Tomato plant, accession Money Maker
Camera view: horizontal (90 deg, fisheye); turntable rotation: 180 degrees
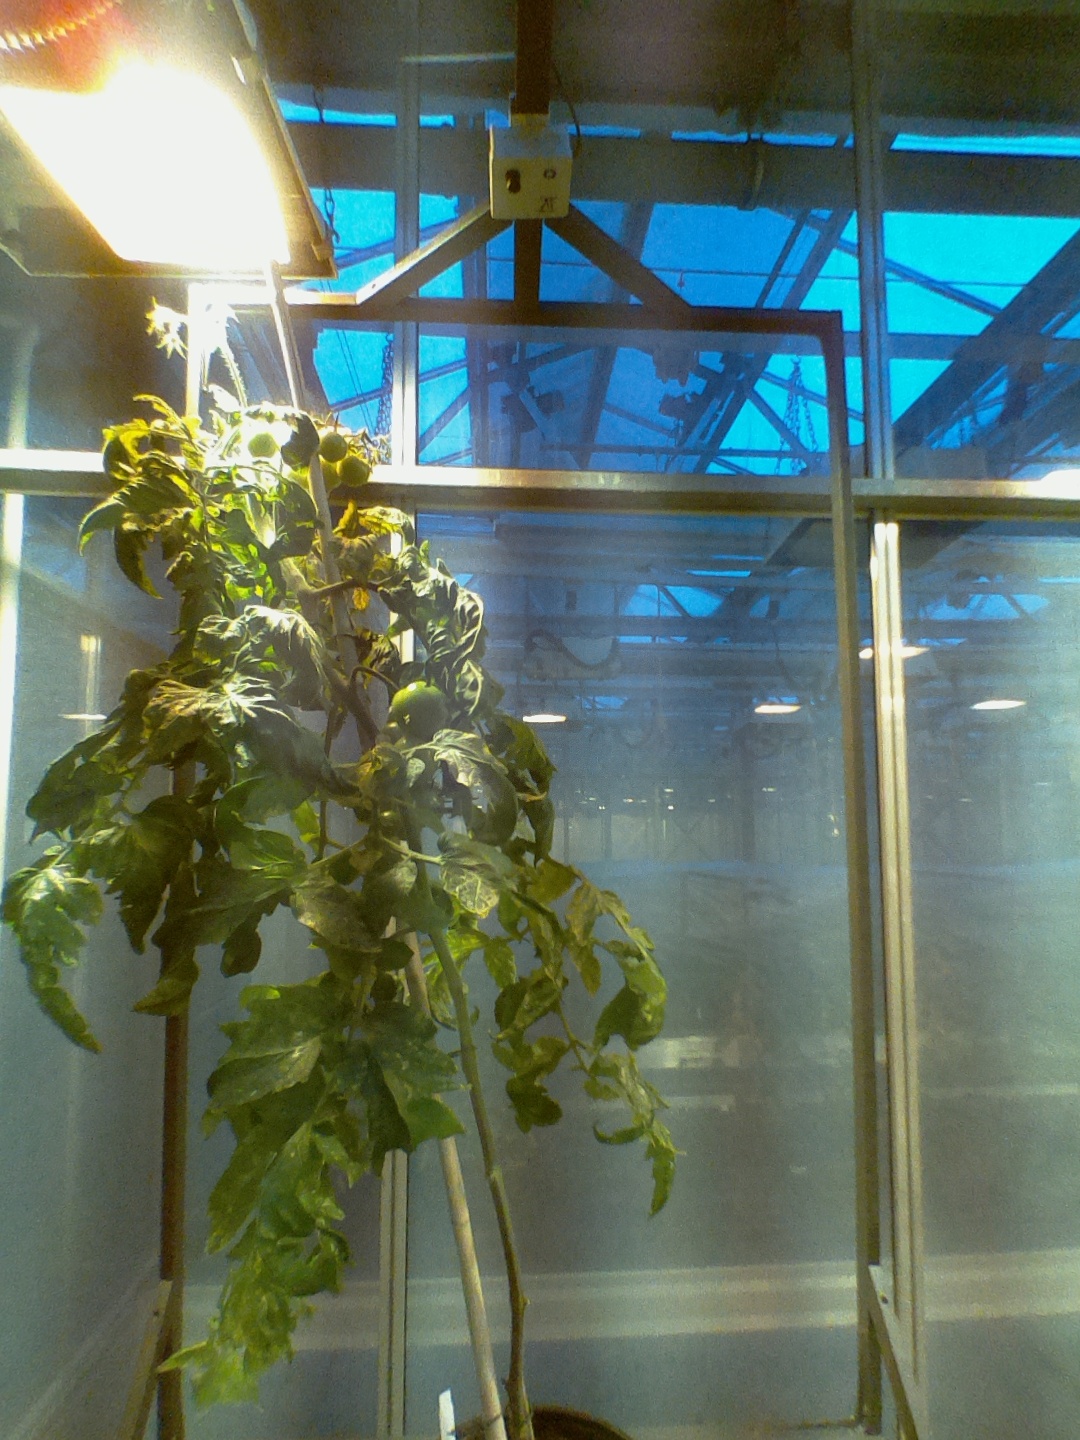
BBCH growth stage 76: 60%-70% of final fruit size